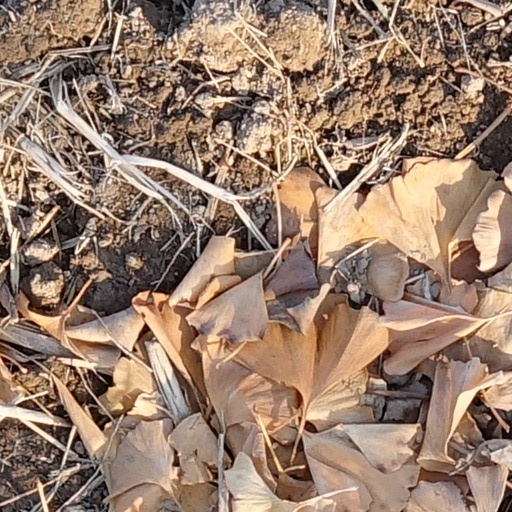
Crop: wheat